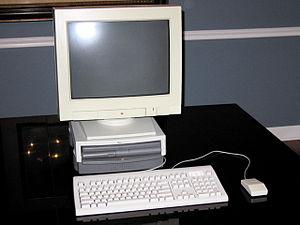
Les PowerBook Duo sont une série d'ordinateurs ultra-portables commercialisés par Apple entre octobre 1992 et février 1997. L'originalité des PowerBook Duo est qu'ils étaient conçus pour être connectés à un dock qui étendait leurs capacités.